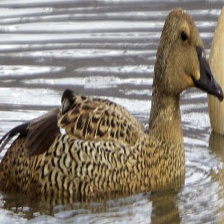
Species: KING EIDER
Scientific name: SOMATERIA SPECTABILIS
ImageNet parent category: drake